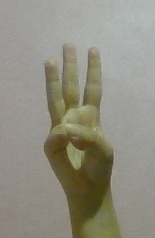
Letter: thaa